Six Lectures About Loneliness

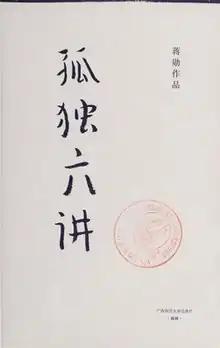

Six Lectures About Loneliness is a 2009 non-fiction book by Chian Hsun, a professor at the Chinese Culture University. The book discusses the concept of loneliness and how it affects different aspects of humanity.